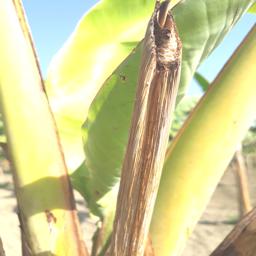
Label: PANAMA DISEASE